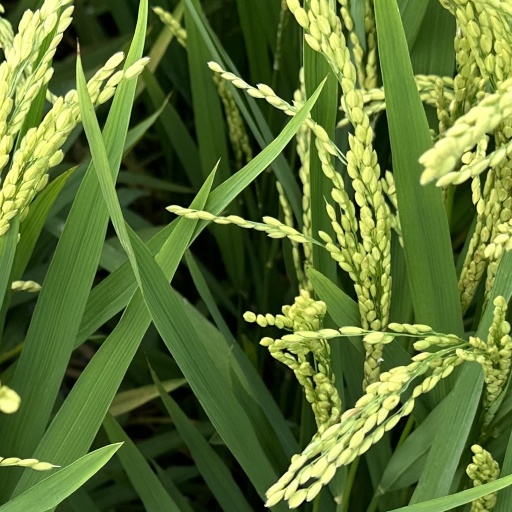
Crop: rice